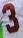
Number: 3